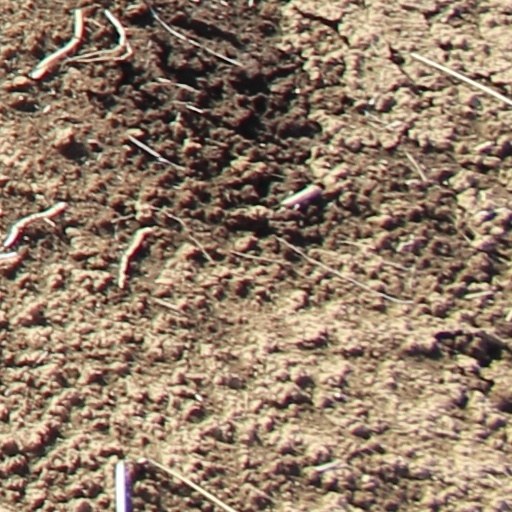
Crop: wheat